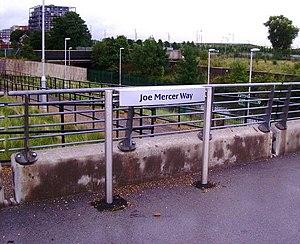
Cet article recense tous les entraîneurs de Manchester City, comprenant donc toutes les personnes qui ont tenu le poste d'entraîneur au sein de l'équipe première de Manchester City mais aussi des précédents clubs tels que West Gorton et Ardwick. Depuis la création de la Football League, le club a connu 34 entraîneurs, cependant en incluant les entraîneurs de pré-saison ou ceux élus par intérim, le club a connu plus de 40 hommes à sa tête.
Le Manchester City Football Club est un club de football anglais basé à Manchester et fondé en 1880 sous le nom de St. Mark's. Le club devint le Ardwick Association Football Club en 1887 avant de prendre son nom actuel en 1894. Surnommée City, The Citizens, ou encore, The Sky Blues, l'équipe professionnelle évolue depuis 2003 à l'Etihad Stadium. Le derby mancunien l’oppose à l’autre grand club de la ville, Manchester United. Depuis le 1ᵉʳ juillet 2016, le club est entraîné par Pep Guardiola.